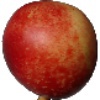
Label: Nectarine 1